Luxury train

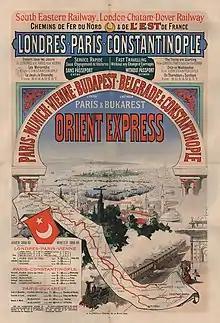
1888 poster for the "Orient Express"

A luxury train is a premium passenger rail service. Some luxury trains promote tourism in destinations across a region, while others (such as the "Maharajas' Express") take passengers on a ride through a single country. Luxury trains include restaurants, bars, bathrooms, and sleeping and seating areas.